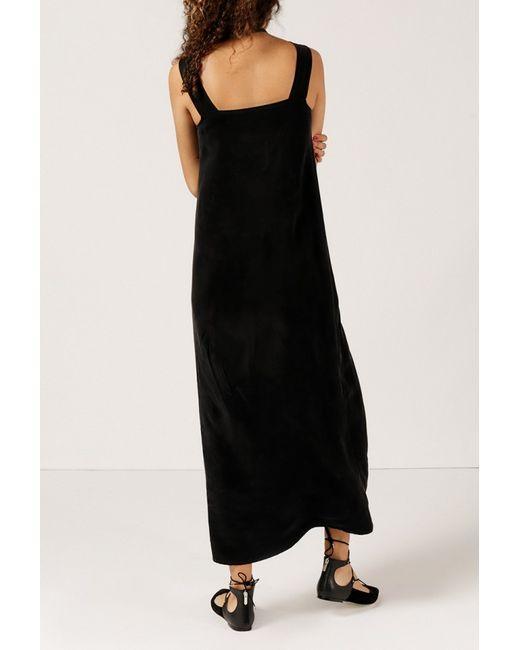
schwarzes lässiges langes, gerade geschnittenes Kleid mit Riemen